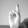
ASL letter: R